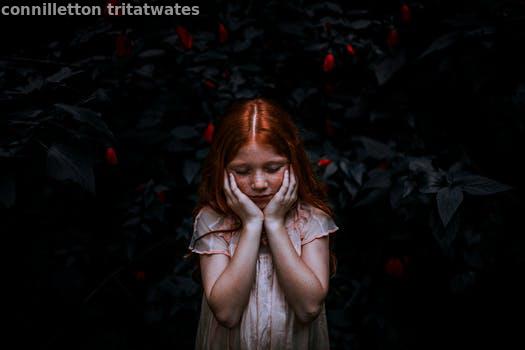
Label: Watermark